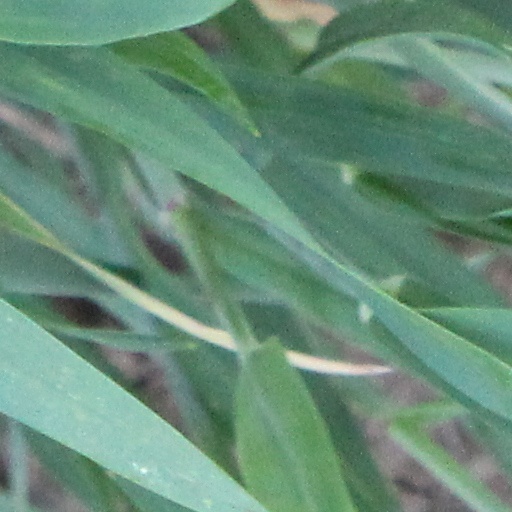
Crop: wheat